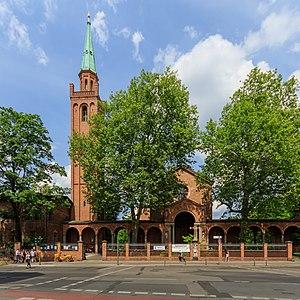
L'église Saint-Jean est une église luthérienne-évangélique à Berlin-Moabit construite par Karl Friedrich Schinkel en 1832-1835. Elle est consacrée à saint Jean-Baptiste.